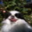
Label: dog